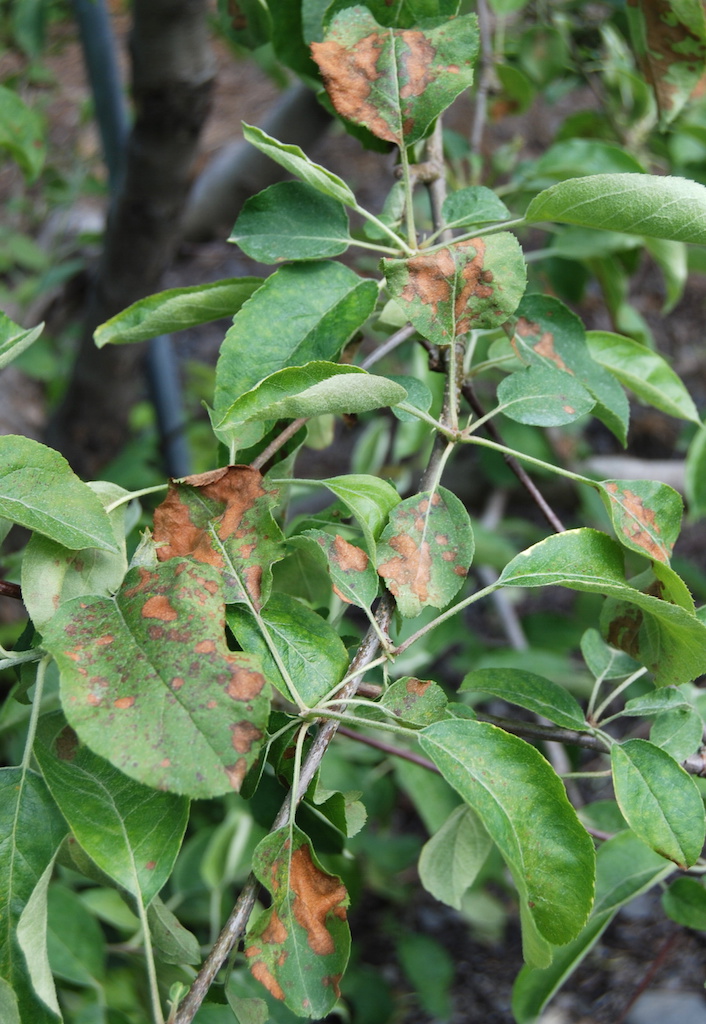
Labels: Apple rust leaf, Apple rust leaf, Apple rust leaf, Apple rust leaf, Apple rust leaf, Apple rust leaf, Apple rust leaf, Apple rust leaf